Sybil Evers

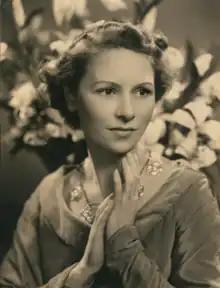
Sybil Evers in 1937

Sybil Marjorie Evers (19 June 1904 – 24 June 1963) was an English singer and actress. She performed in operettas, operas and plays in London from the early 1920s through the late 1930s, including on BBC radio and television. She married Olympic champion runner Harold Abrahams.